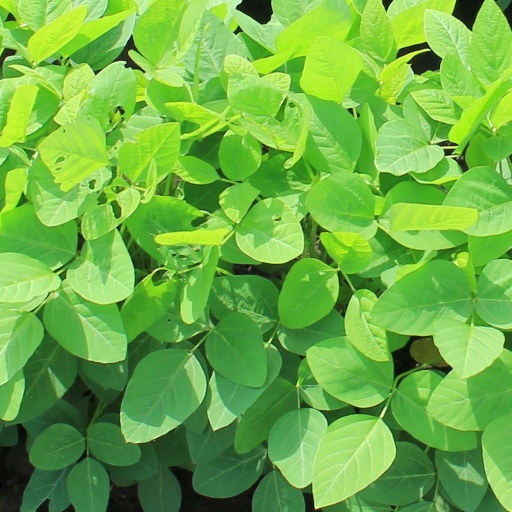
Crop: soybean